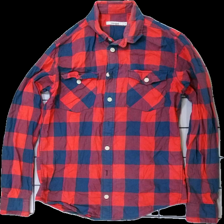
View: front
Type: Shirt
Category: Men
Brand: Dressman
Colors: Blue, Red
Material: 100% cotton
Pattern: Checkered print
Cut: Regular
Size: M
Season: All
Damage location: top right
Damage 2 location: top center
Damage 3 location: middle right
Price range: 50-100
Recommended usage: Reuse
Description: rutig skjorta, lite luddig